Francis Xavier Pierz

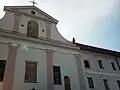
The Franciscan Monastery Church in Kamnik, as it appears today.

On September 6, 1873, Father Pierz sailed for Slovenia to live out his last years. After spending the winter at the Franciscan monastery in his native Kamnik, he moved to Ljubljana, where he lived for several years as a permanent guest in the Diocesan Chancery. The Austro-Hungarian Crown awarded him a full pension.